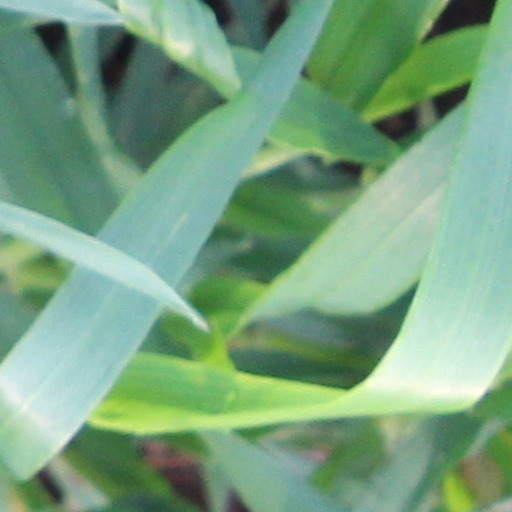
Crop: wheat